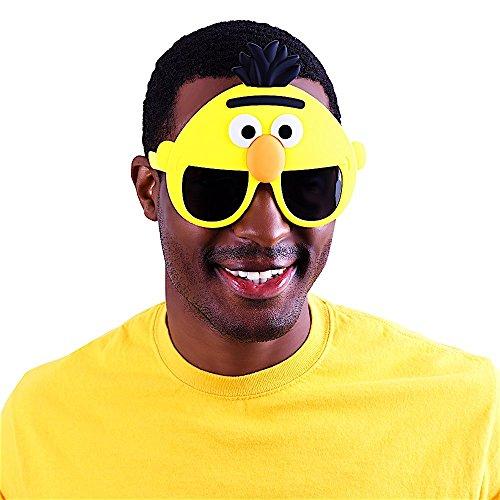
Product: Costume Sunglasses Sesame Street Bert Sun-Staches Party Favors UV400
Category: Clothing, Shoes & Jewelry | Men | Accessories | Sunglasses & Eyewear Accessories | Sunglasses
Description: All Sun-Staches Sunglasses provide 100% UV400 protection and impact resistant lenses because we care.
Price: $10.50
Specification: Product Dimensions:         8 x 7 x 1 inches ; 0.32 ounces    |Shipping Weight: 0.3 ounces (View shipping rates and policies)|ASIN: B01I5BBFKO|UPC: 878599411930|California residents:  Click here for Proposition 65 warning.|Item model number: sesame|    #2764    in Men's Sunglasses    |    #121423    in Men's Shops